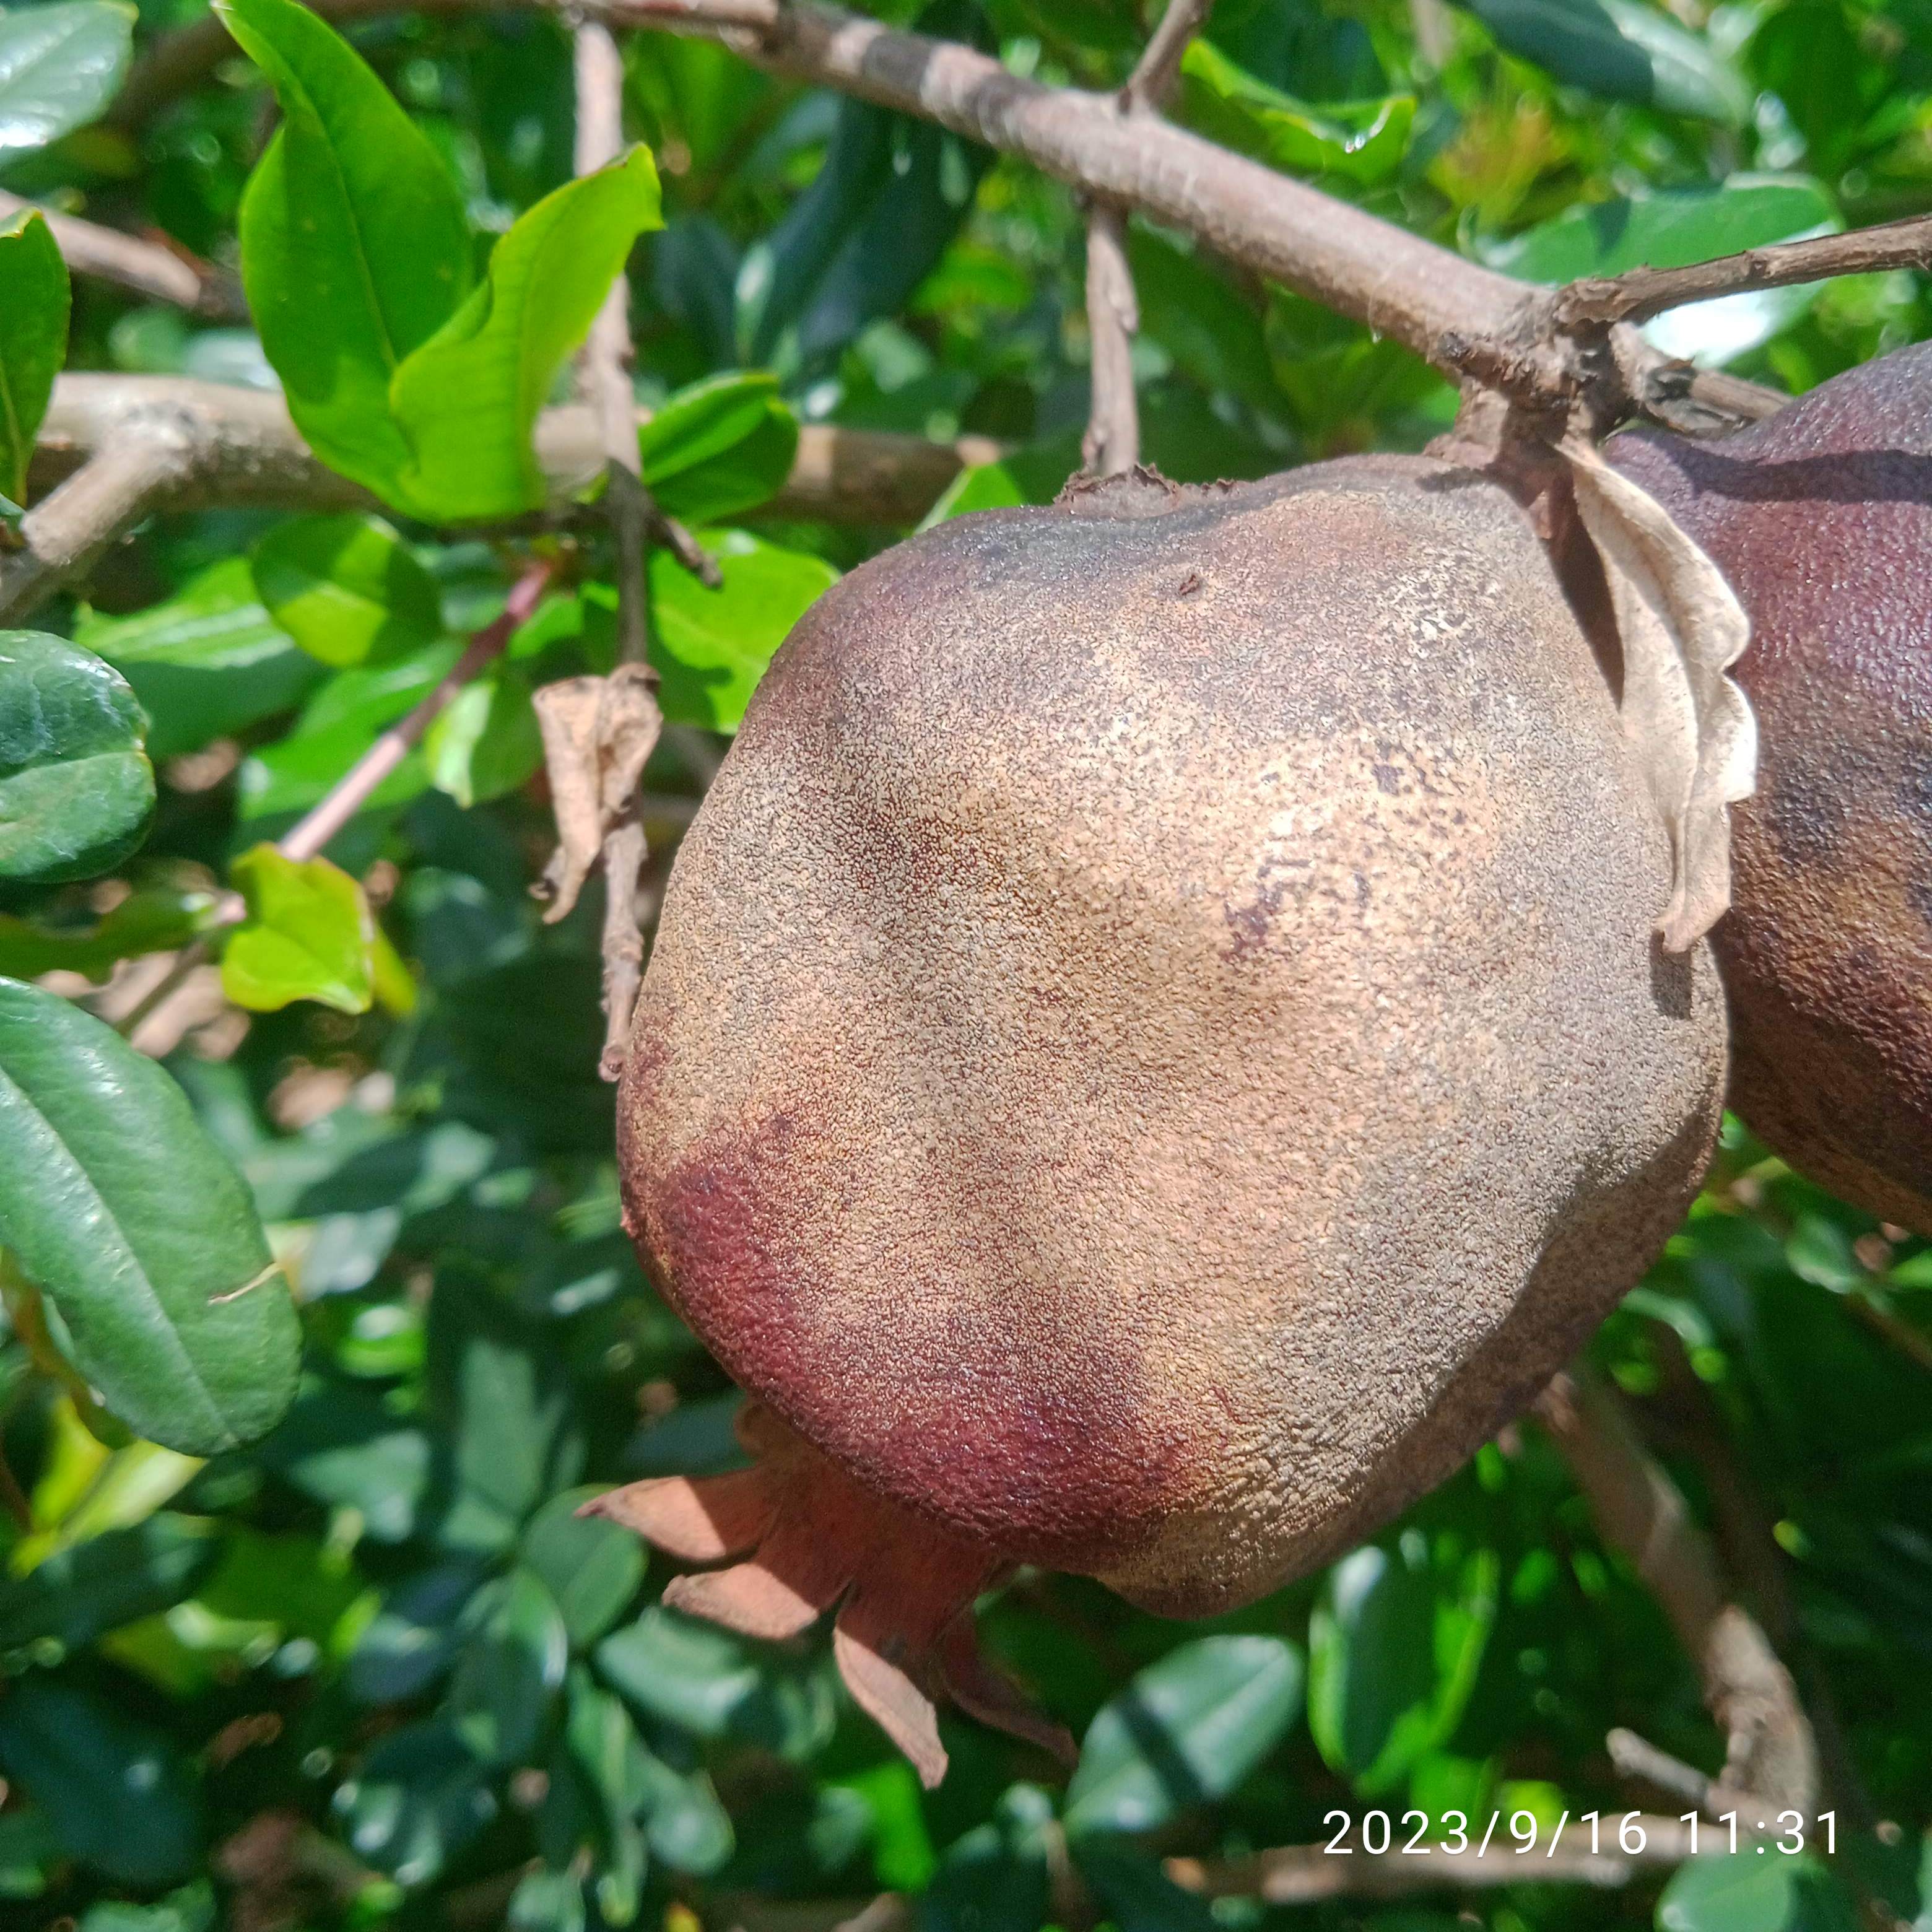
Label: Alternaria